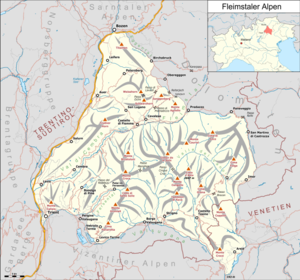
La chaîne montagneuse de Lagorai, contrée sauvage du Trentin, s'étend sur 70 km entre le mont Panarotta et le passo Rolle. La Valsugana au sud, le val di Fiemme au nord, le val di Cembra à l'ouest et les vallées de Primiero et de Vanoi à l'est en constituent les limites géographiques.
Les Alpes de Fiemme sont un massif des Préalpes orientales méridionales. Elles s'élèvent en Italie.